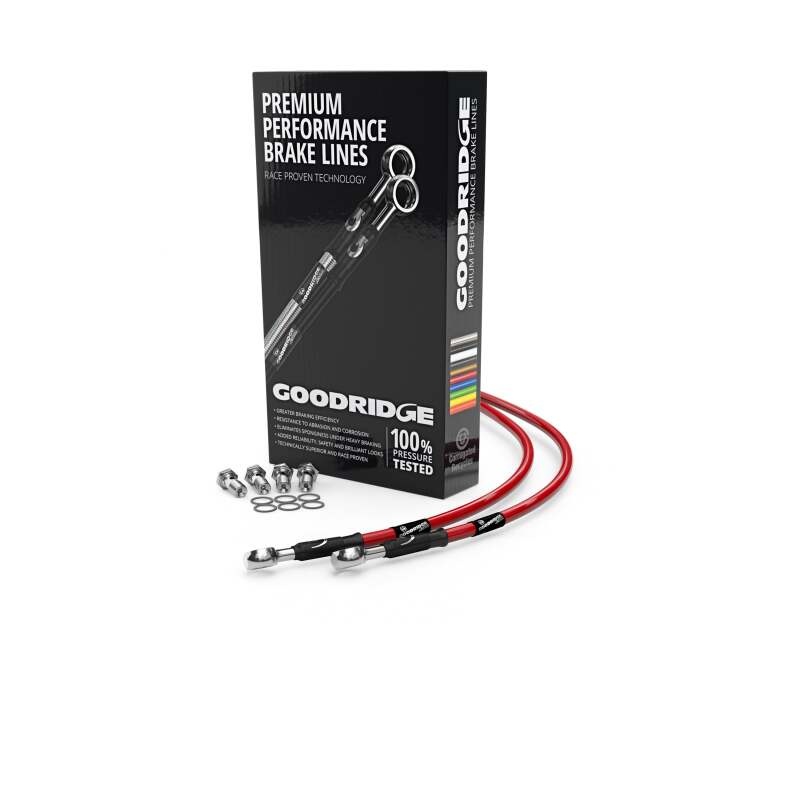
Goodridge 97-02 Yamaha TDM850 Red Front SS Brake Lines
Goodridge 97-02 Yamaha TDM850 Red Front SS Brake Lines
Brand: Goodridge
Category: Vehicles & Parts > Vehicle Parts & Accessories > Motor Vehicle Parts > Motor Vehicle Braking > Brake Lines